Cholponbai

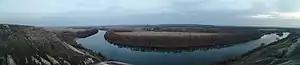
The approximate place of the feat of the Hero of the Soviet Union Cholponbai Tuleberdiev

"On the other side of the Don in the village of Selyavnoye, houses were burning, set on fire by artillery fire. Black smoke covered the cloudless sky...". At times, the Lysaya Gora on the other side was hidden from view. There were already trenches, bunkers, wire fences and fascists hiding in the ground on the mountain. During the two weeks that the company spends on vacation, the fascists strengthen themselves in the village and bring firing points closer to the shore, install two machine-gun points on the Lysaya Gora: the invaders sought to "cover the Chertov Yar, which began at the Don itself, circled the village of Selyavnoye in a semicircle and reached almost to the edge of the Storozhevsky forest." Gorokhov orders the destruction of the bunker on Lysaya Gora.